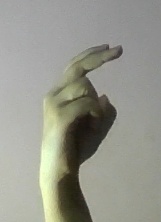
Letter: zay